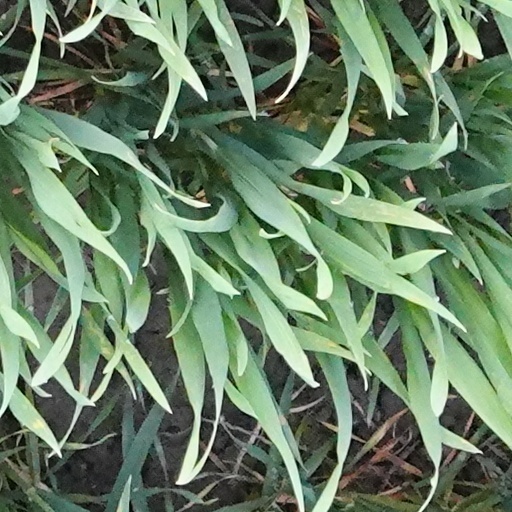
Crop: wheat